Cara Delevingne

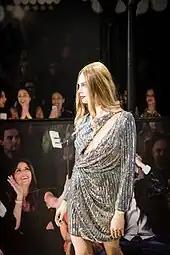
Waxwork of Delevingne on the catwalk at Madame Tussauds, London

Delevingne's naturally thick eyebrows are considered her signature look, and she has been credited with popularizing bold eyebrows as a beauty trend of the 2010s.